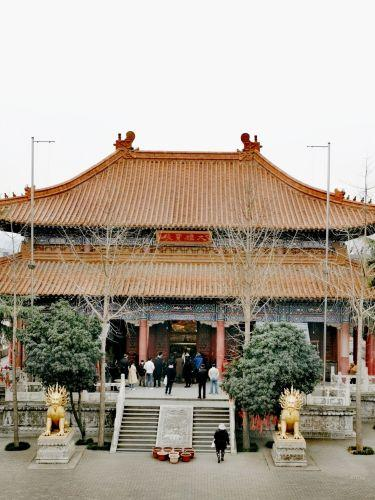
地标名称：西五台云居寺
所在城市：西安市·莲湖区